William Street School

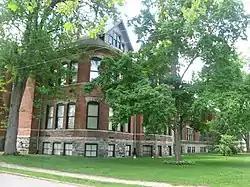
William Street School, May 2012

William Street School, also known as Horace Mann School, is a historic school building located at Huntington, Huntington County, Indiana. The original section was built in 1895, and is a -story, rectangular plan brick building with Romanesque Revival and Queen Anne style design elements. It sits on a raised basement, has a rounded corner and projecting gable, bell tower, and has a multi-gabled slate roof. A two-story, Neoclassical style addition was built in 1926.